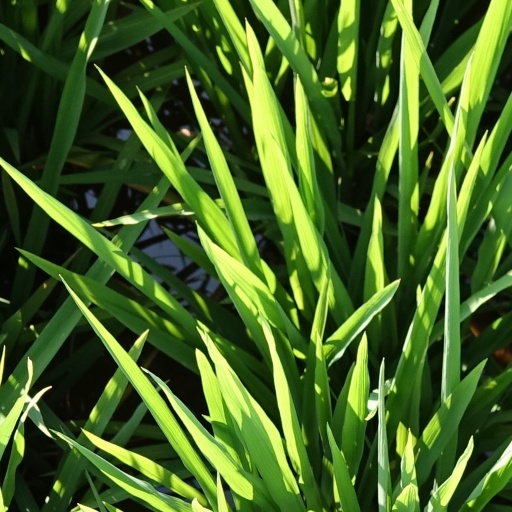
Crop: rice